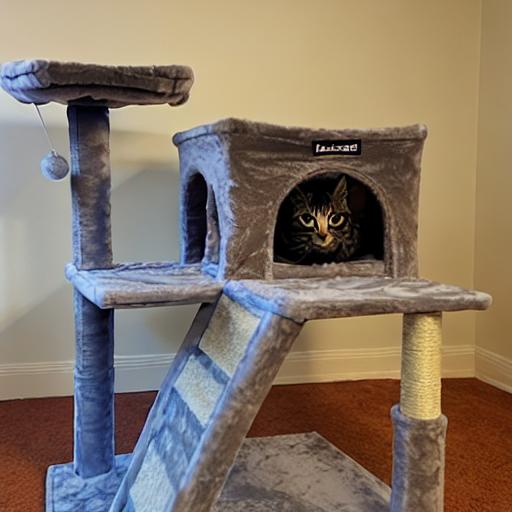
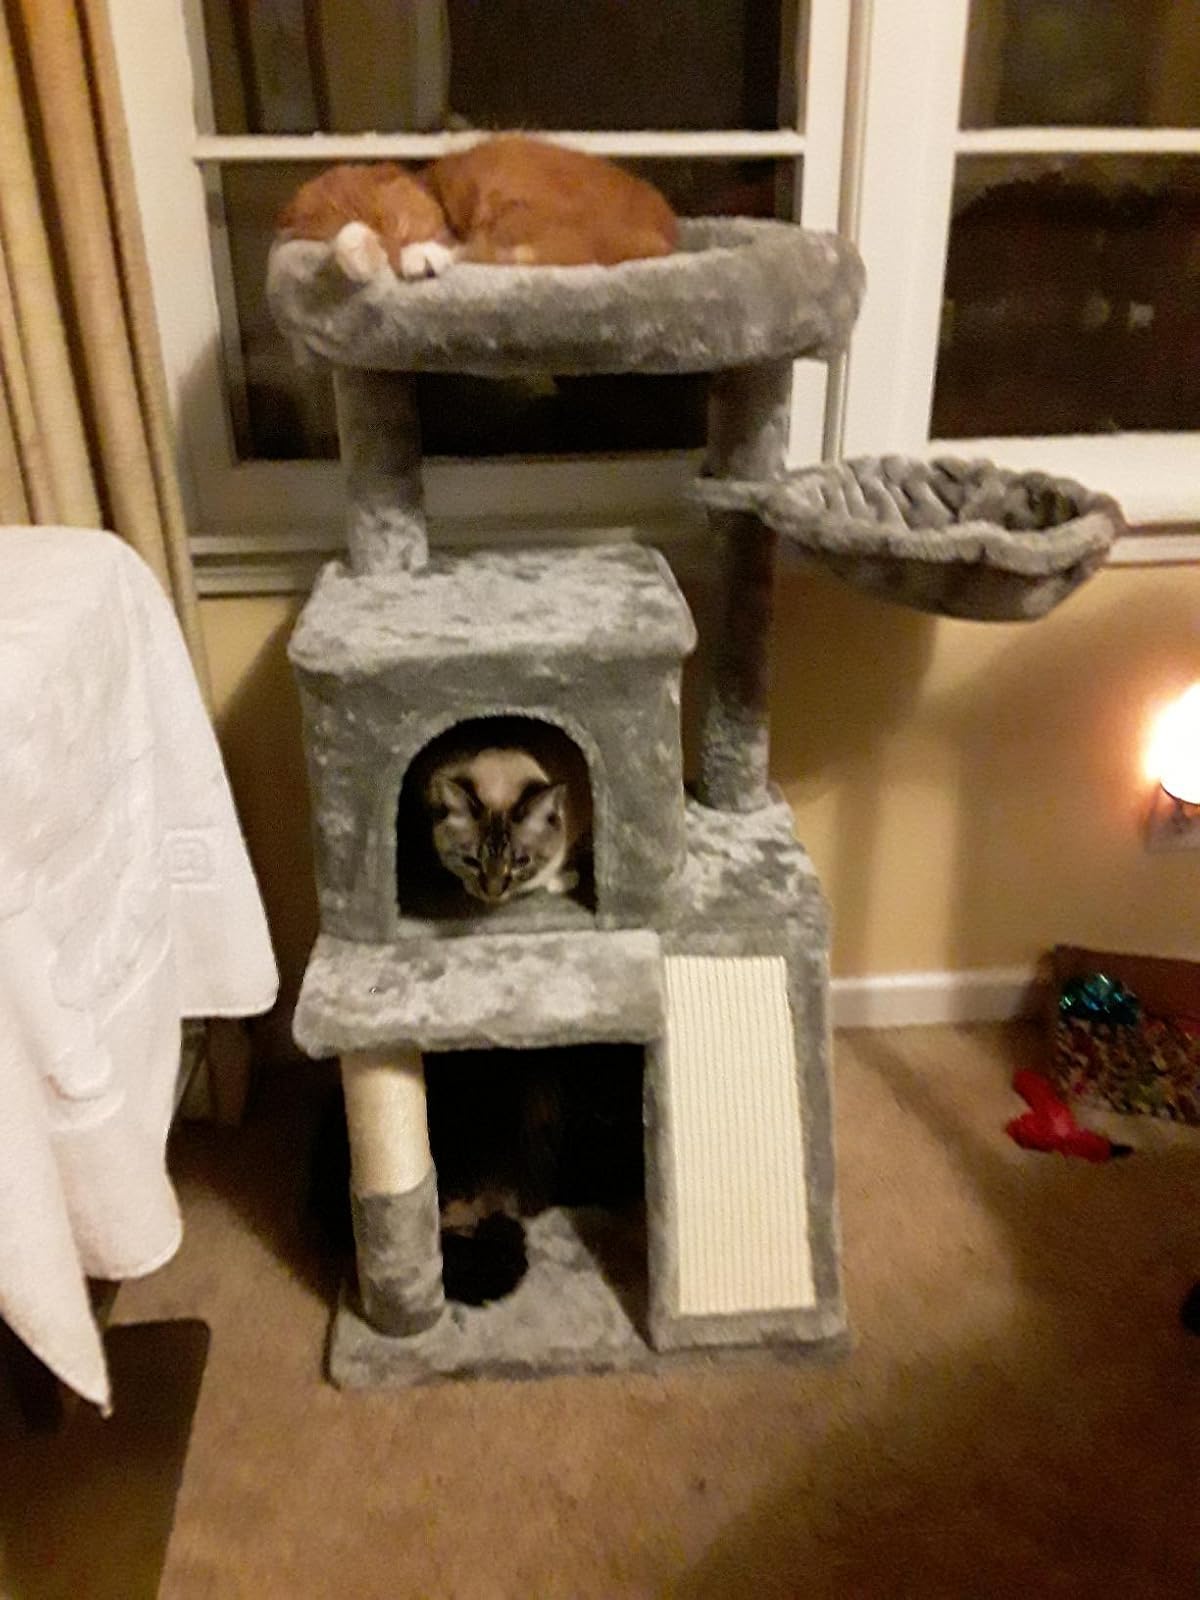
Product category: items_cat tree
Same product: no